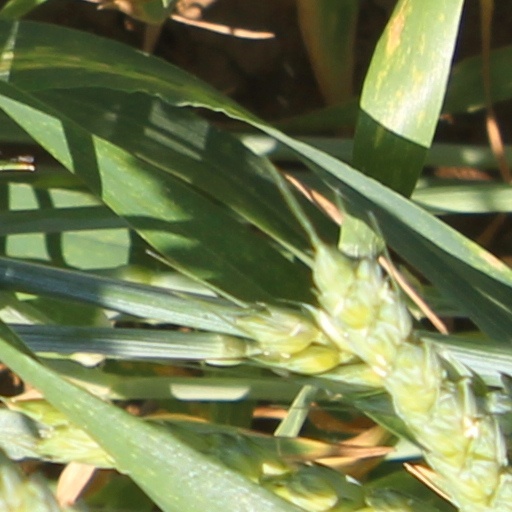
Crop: wheat